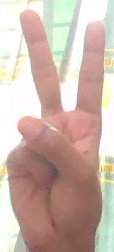
ASL sign: 2